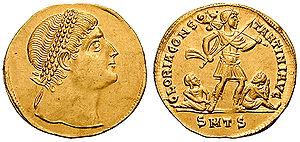
La monnaie romaine est de toutes les monnaies antiques celle qui a connu la plus longue et la plus grande expansion géographique, jusqu'à devenir durant plusieurs siècles la monnaie commune du monde occidental et méditerranéen. Après des débuts frustes basés sur le bronze au poids et l'usage du monnayage grec, elle s'est constituée à la fin du IIIᵉ siècle av. J.-C. selon un système monétaire fondé sur le bimétallisme argent et bronze. Au début du Haut-Empire sous Auguste s'ajoute la monnaie d'or, créant un système à trois métaux qui reste stable pendant près de deux siècles et demi. La crise militaire et économique du IIIᵉ siècle et la spirale inflationniste qui l'accompagne voient l'effondrement des monnaies d'argent et de bronze. Au IVᵉ siècle, la réforme de Dioclétien qui tente de revaloriser les monnaies d'argent et de bronze ne parvient pas à contenir l'inflation, tandis que celle de Constantin Iᵉʳ parvient à créer un système monétaire dominé par le solidus stabilisé à 4,5 grammes d'or fin et sans parité fixe avec les autres monnaies qui se dévaluent. Le solidus connait ensuite une exceptionnelle stabilité dans l'empire d'Orient jusqu'au XIᵉ siècle.
Le solidus est la monnaie romaine d'or au début du IVᵉ siècle. Cette monnaie connut une exceptionnelle stabilité qu'elle conserva à Byzance jusqu'au XIᵉ siècle et devint la base du système monétaire du Bas Empire puis de l'empire byzantin.
L’économie byzantine prit rapidement son essor après la fondation de Constantinople en 330, laquelle devint rapidement la plaque tournante du commerce en Méditerranée au VIᵉ siècle. L’Empire byzantin étendait alors ses ramifications en Eurasie et en Afrique du Nord. Cette croissance devait être freinée par l’extension des conquêtes arabes à partir du VIIᵉ siècle lesquelles résultèrent en une période de déclin et de stagnation lorsque Byzance perdit ses territoires d’Asie. Les réformes de Constantin V devaient marquer le début d’un renouveau qui se maintiendra jusqu’à la conquête par les Latins de la quatrième croisade en 1204. Pendant cette période qui constitua l’âge d’or de son économie l’empire byzantin projeta une image de luxe qui faisait l’envie des voyageurs étrangers en visite ou en mission dans la capitale. Après l’éphémère Empire latin et la restauration de l’empire par Michel VIII Paléologue on assista à une tentative de restauration de l’économie qui ne put se matérialiser, Byzance ne contrôlant plus les forces économiques à l’œuvre tant à l’intérieur qu’à l’extérieur de l’empire.
L'histoire économique de la France s'écrit à partir de 476, lors de la « chute de l'Empire romain ».